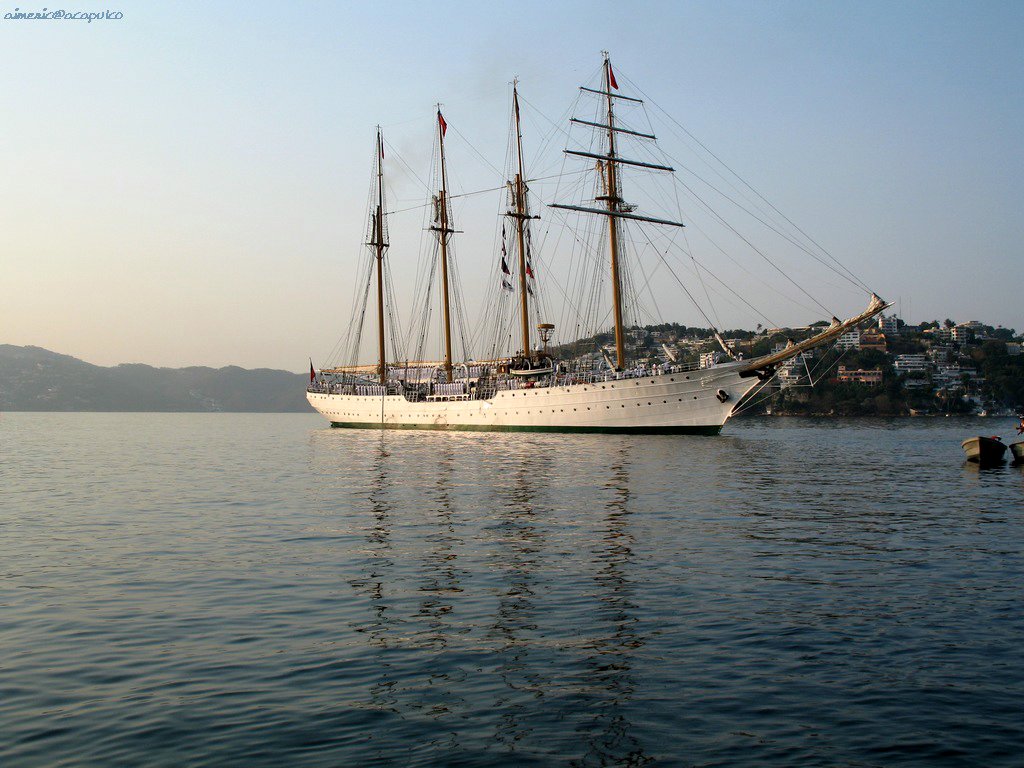
Vehicle type: Ships